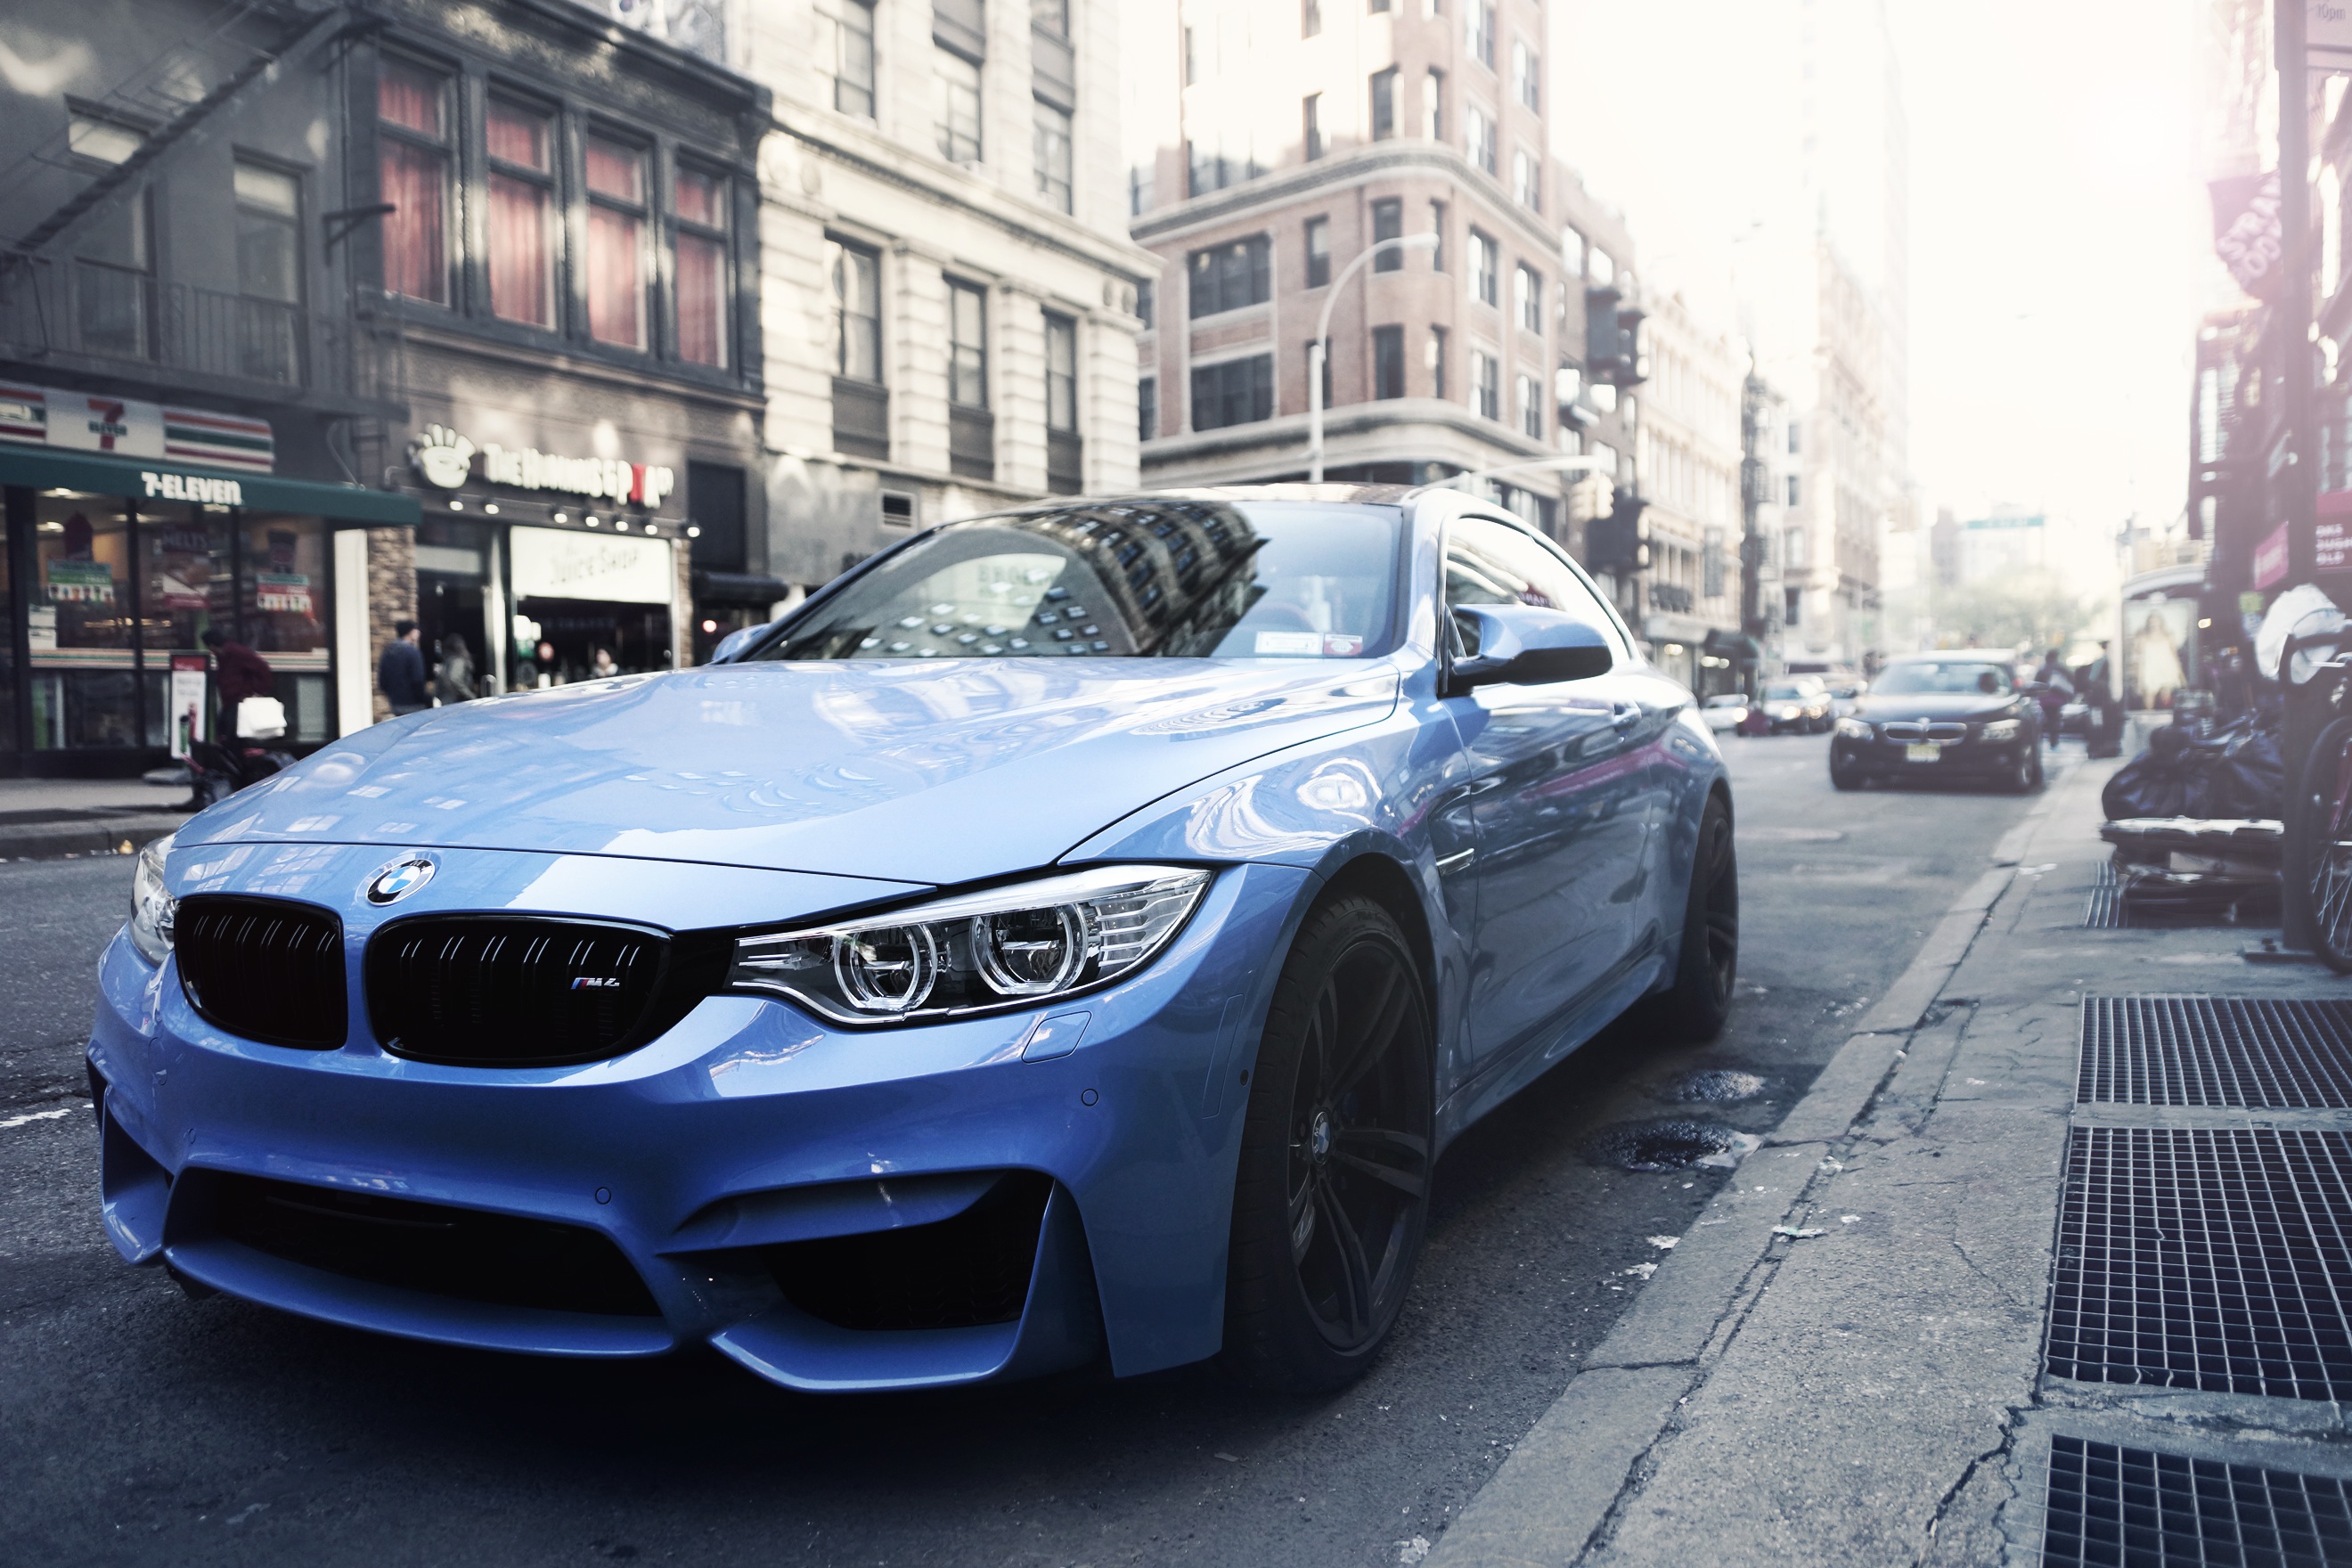
street, car, wheel, automobile, parking, vehicle, auto, sports car, bumper, supercar, sedan, bmw, convertible, coupe, land vehicle, automobile make, automotive exterior, automotive design, luxury vehicle, performance car, executive car, bmw 3 series e90, bmw m3, sports sedan, bmw 3 series f30, personal luxury car, bmw 3 series gran turismo, bmw m6, BMW M4